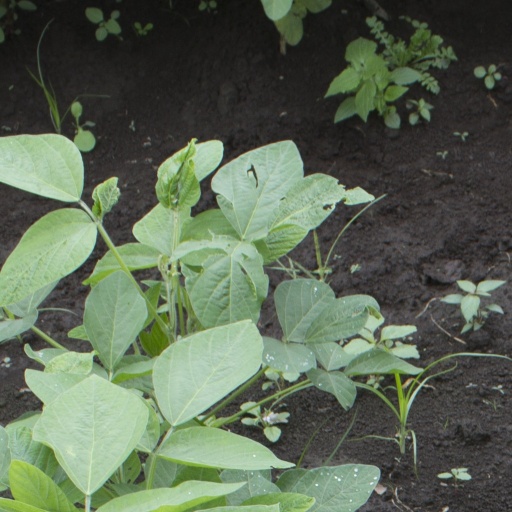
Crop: soybean